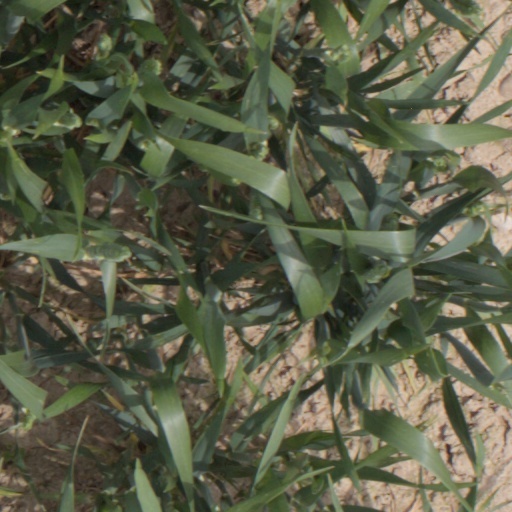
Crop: wheat